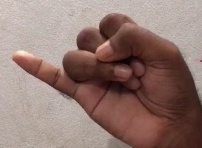
ASL sign: J